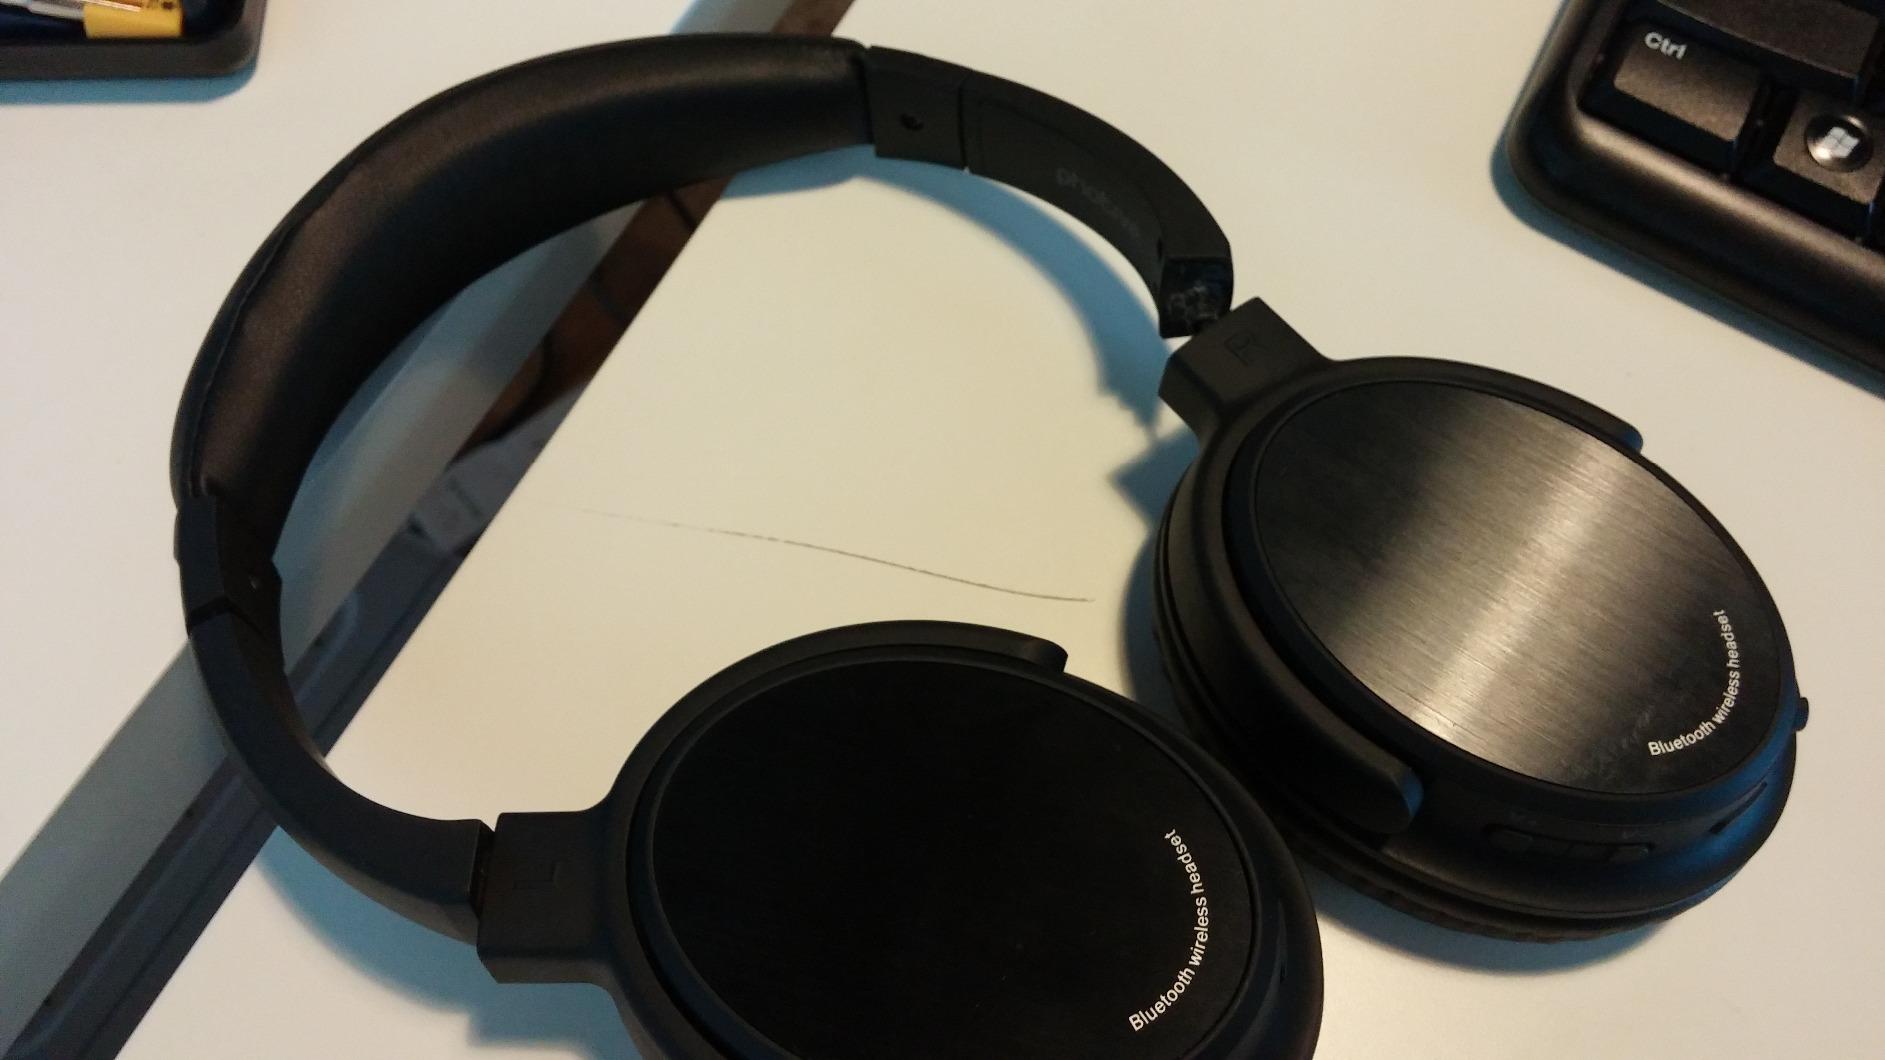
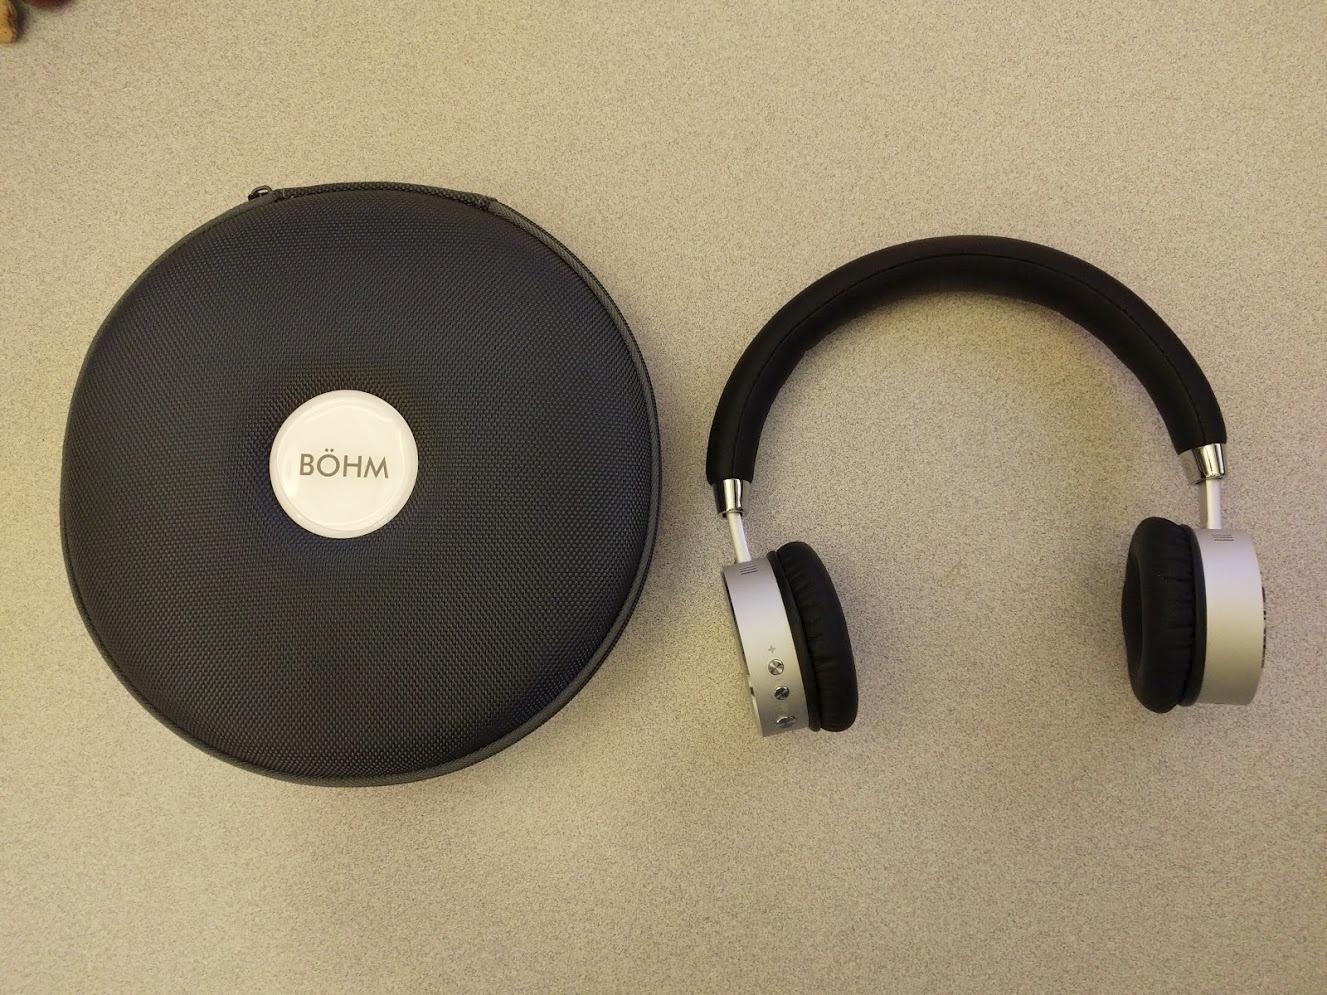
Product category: headphones
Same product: no